Gulfstream IV

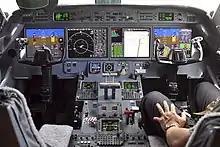
G450 updated flight deck

Gulfstream, in collaboration with Grumman, began work on the Gulfstream IV in March 1983 as a re-engined, stretched fuselage derivative of the Gulfstream III.